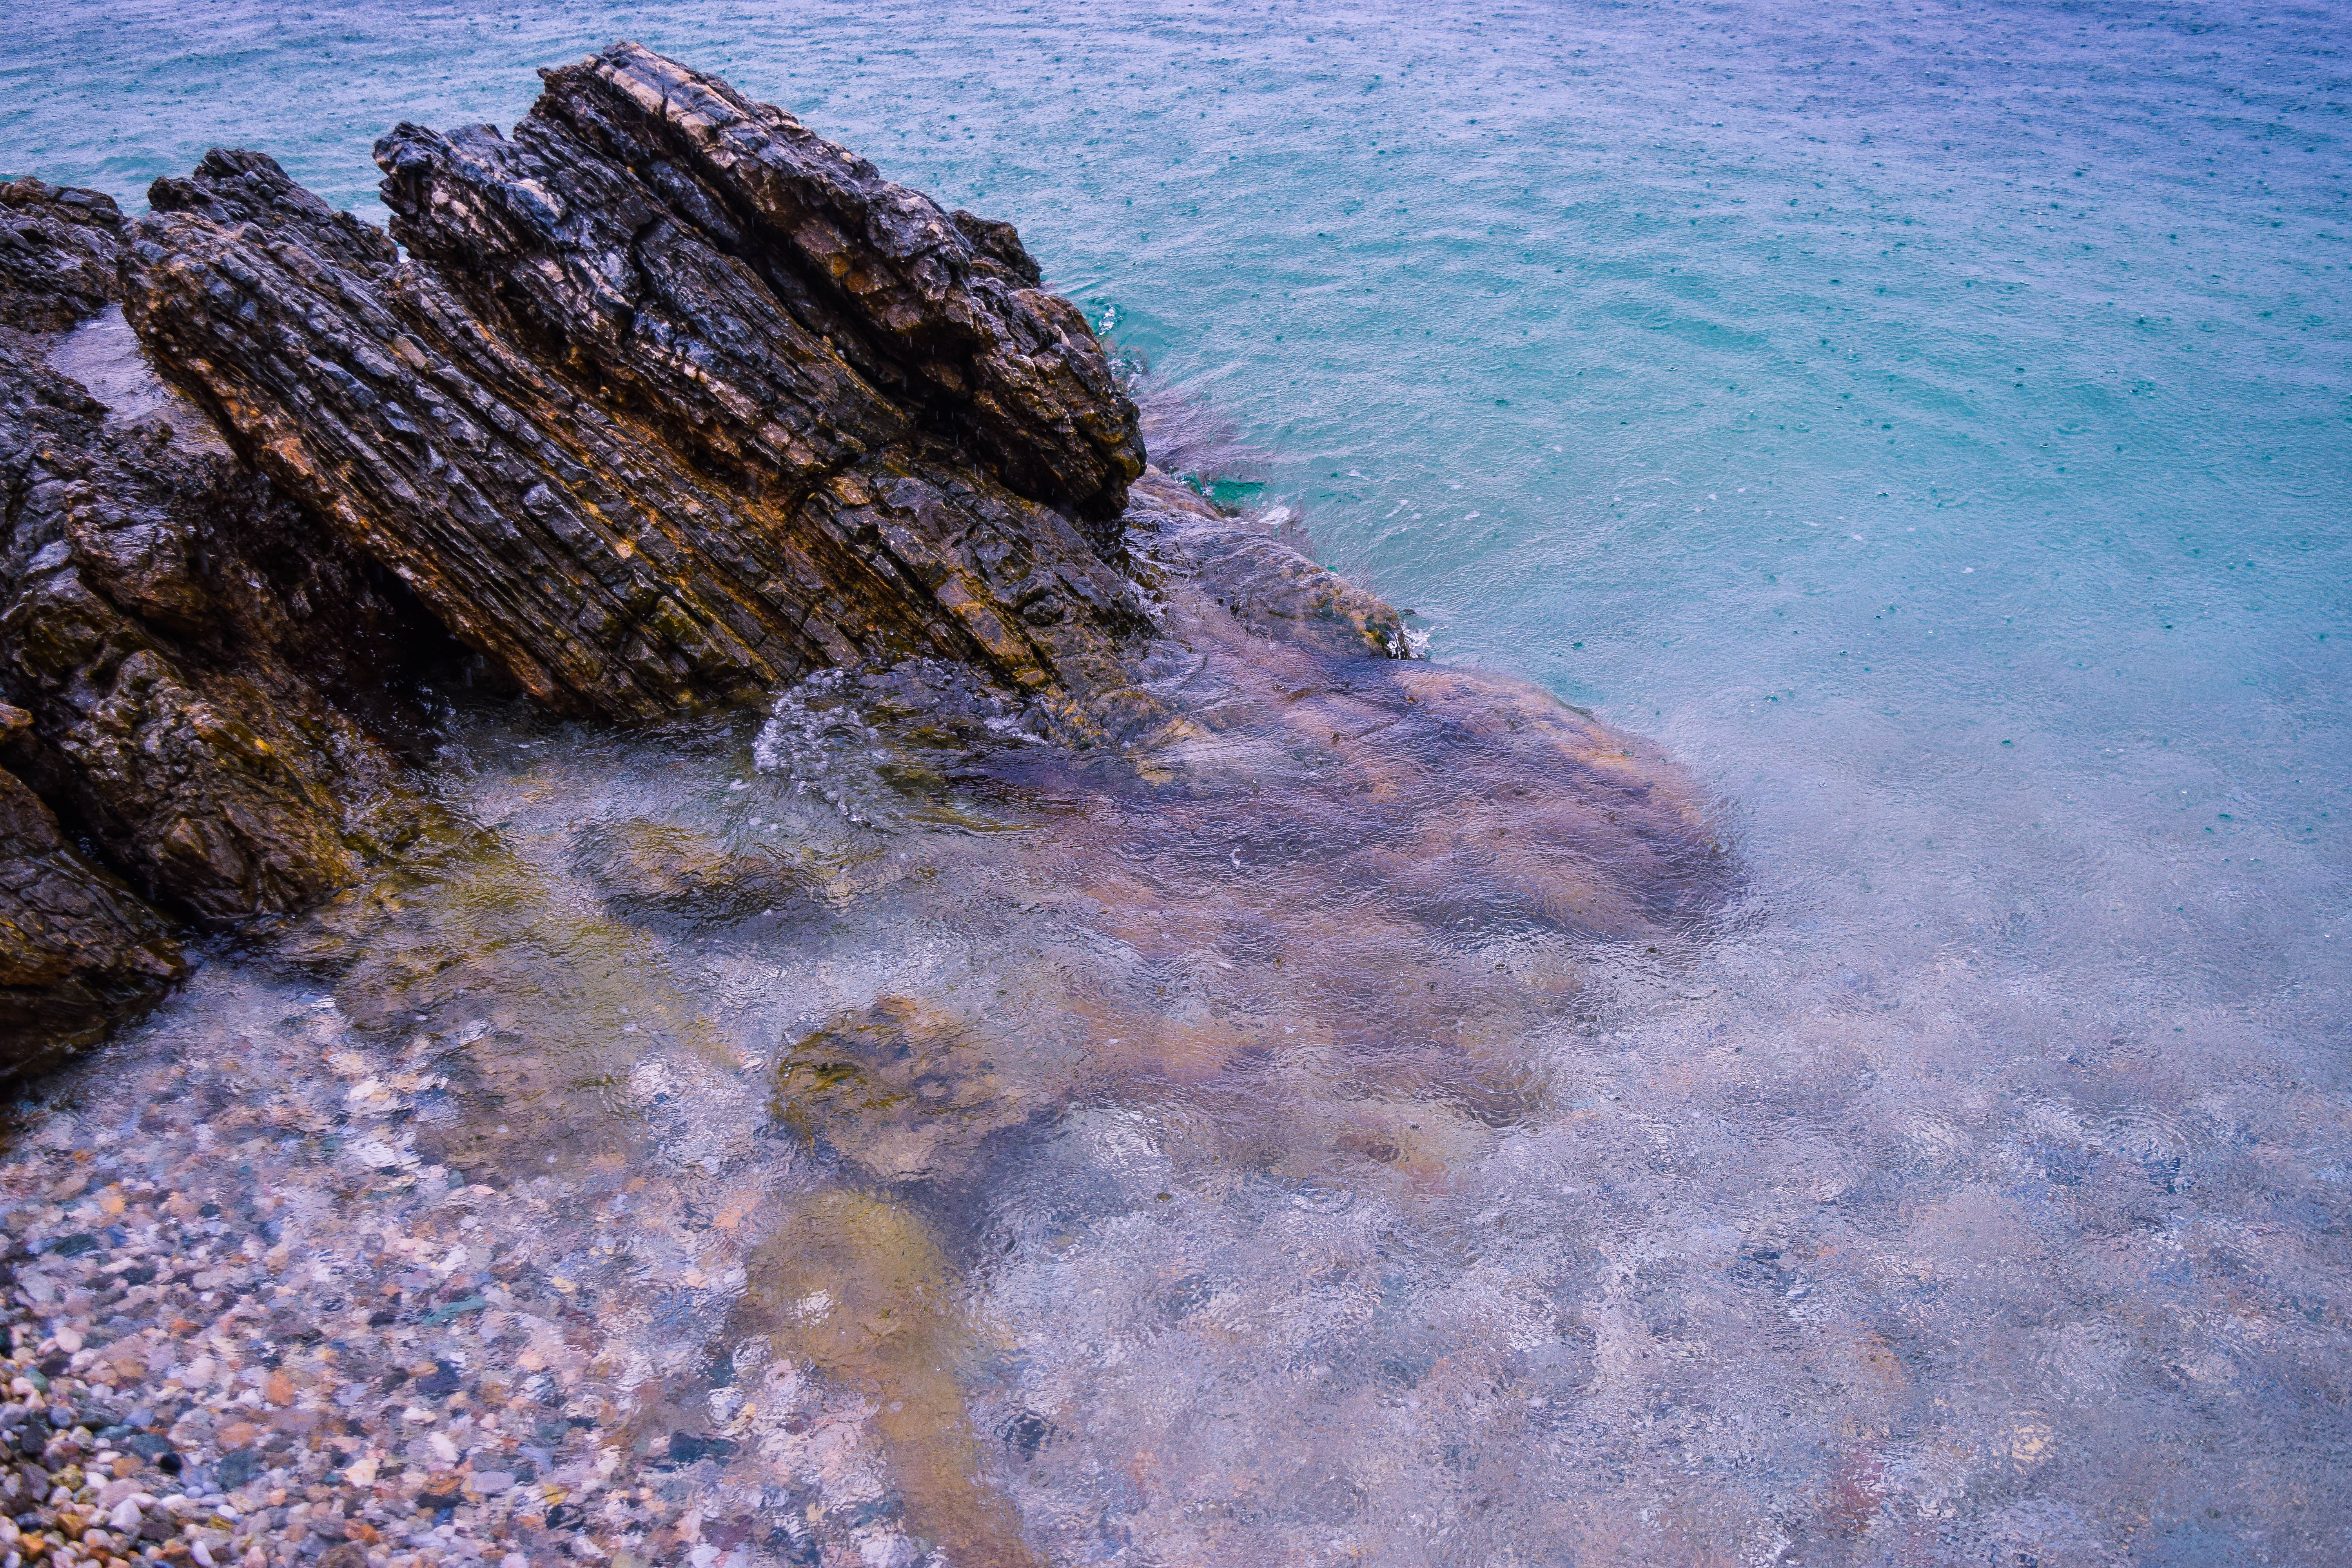
beach, sea, coast, water, nature, rock, ocean, shore, wave, stone, cliff, peace, holiday, blue, terrain, material, geology, cape, landform, tide pool, geographical feature, wind wave